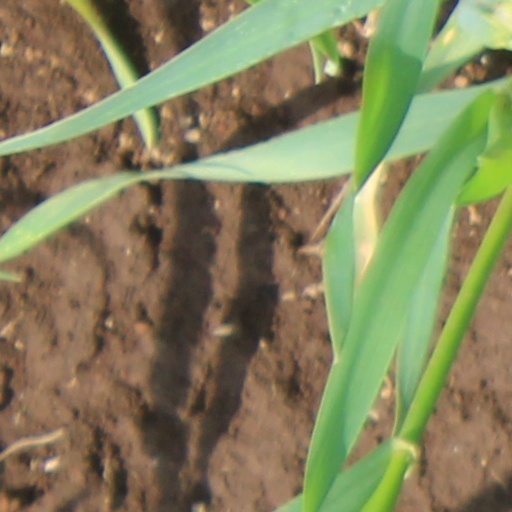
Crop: wheat